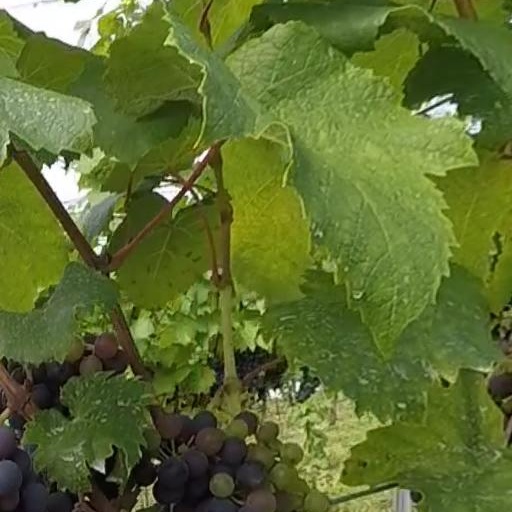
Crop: grape